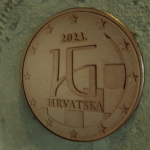
Coin value: 5cents
Country: hr
Edition: standard